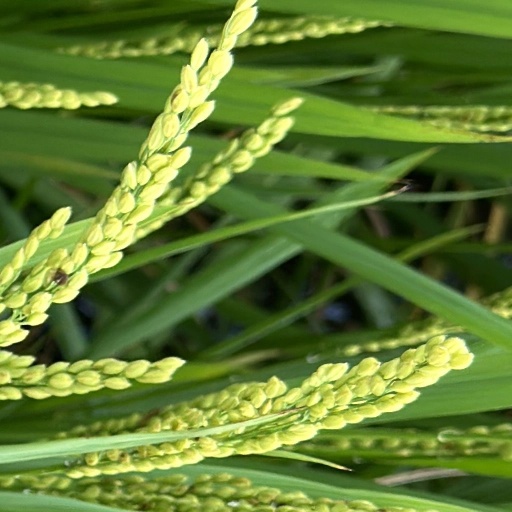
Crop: rice